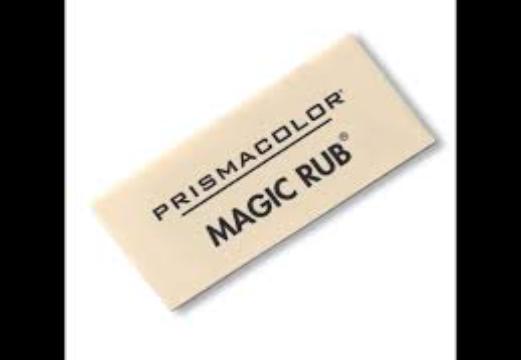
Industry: Necessities